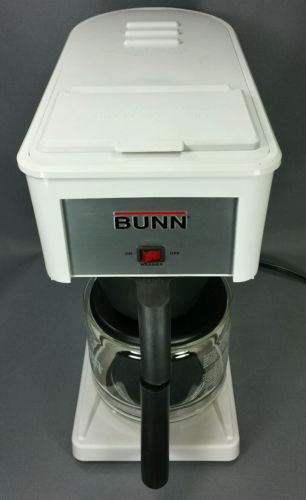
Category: coffee maker